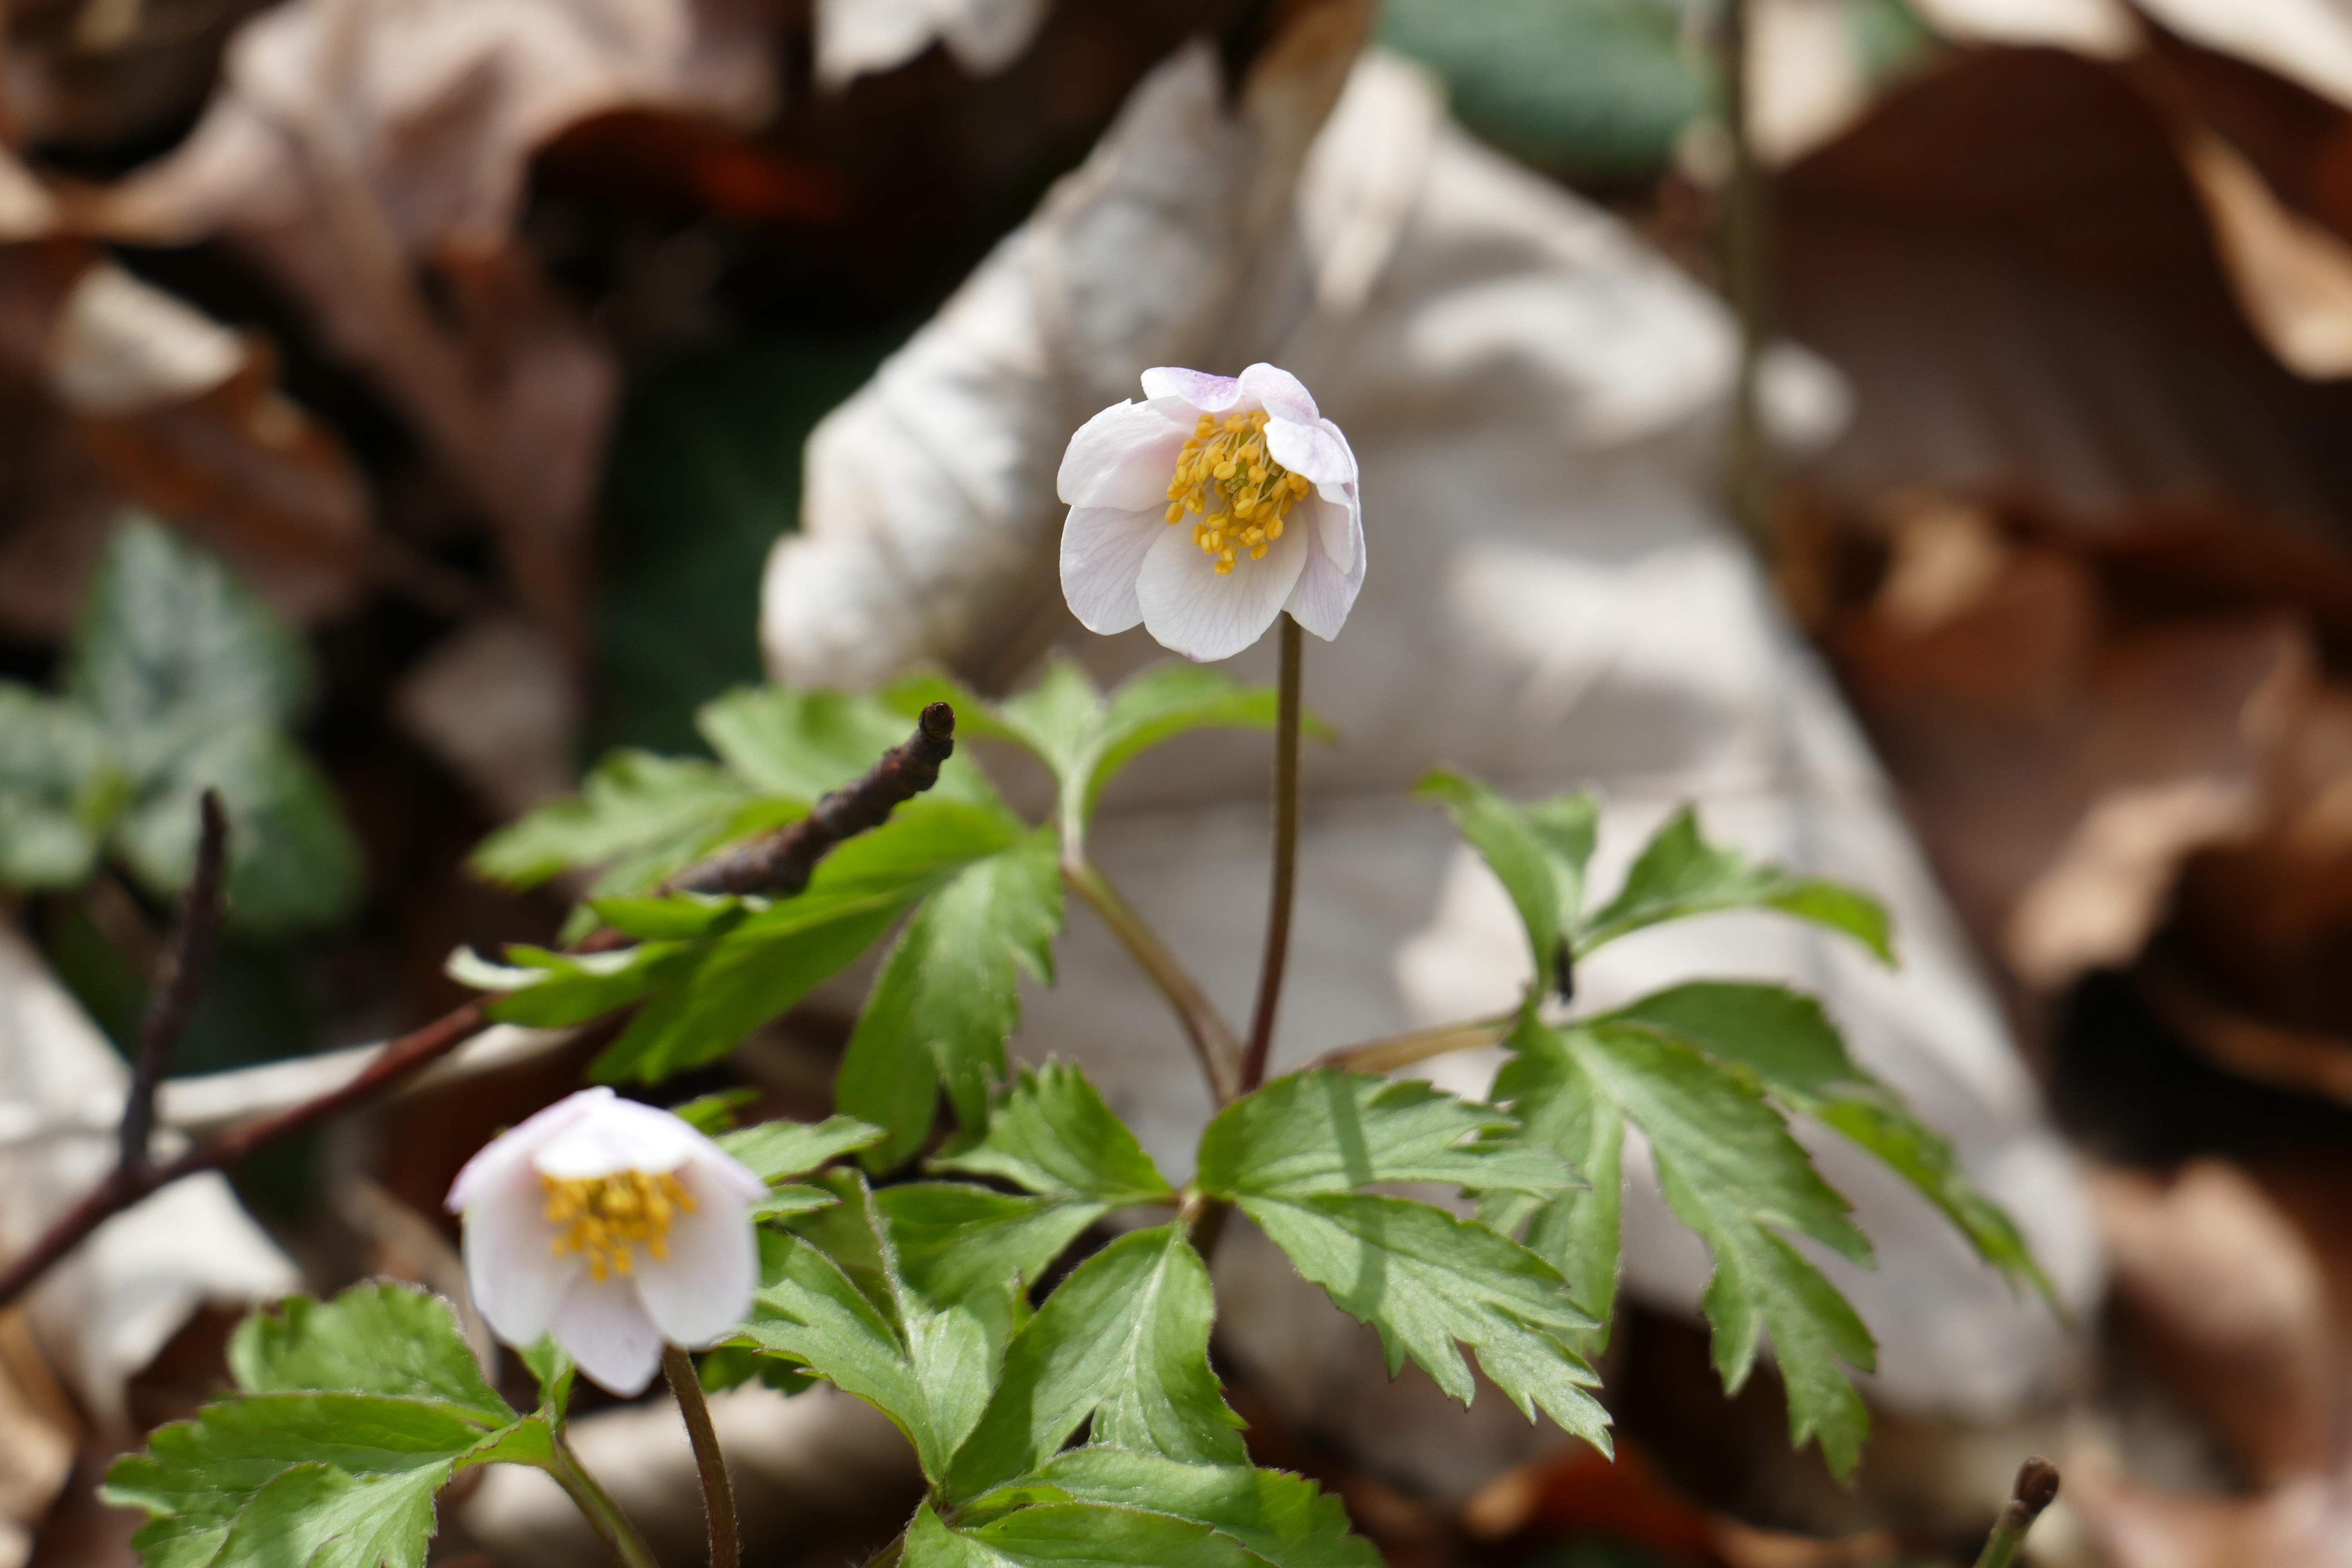
nature, blossom, plant, leaf, flower, petal, spring, produce, botany, flora, wild flower, wildflower, close up, macro photography, flowering plant, waldanemone, land plant